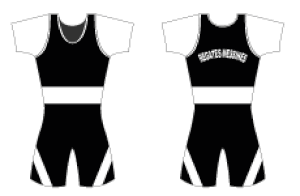
Combinaison de la Société des Régates Messines
La Société des régates messines est un club fondé en 1861 à Metz ayant pour objet la pratique de l’aviron et pour objectif l’accès de tous à la pratique des activités physiques et sportives. Sa création marque le premier événement culturel et sportif de Lorraine et permet l’extension de tous les autres clubs locaux.